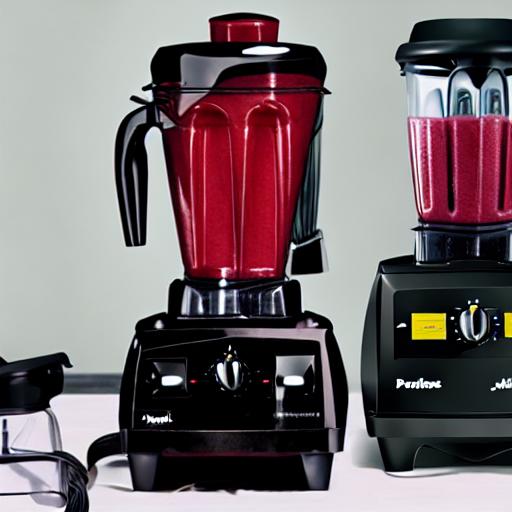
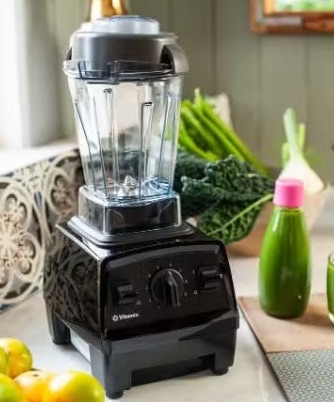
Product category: items_blender
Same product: no